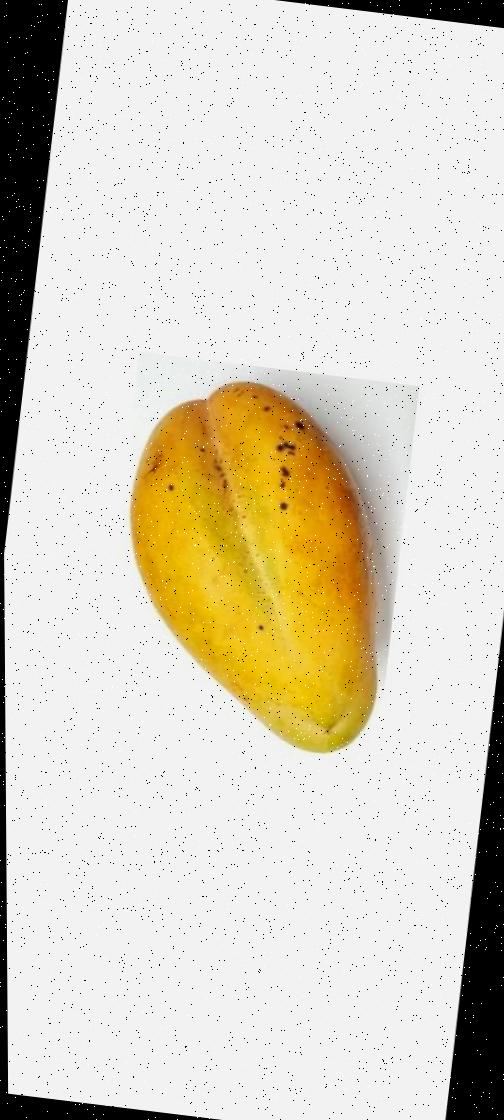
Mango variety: Bari-11